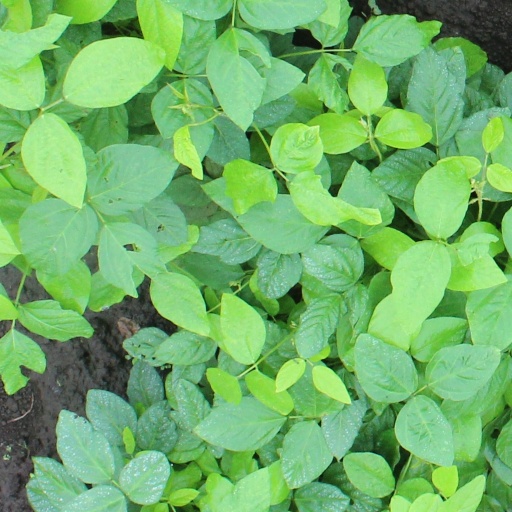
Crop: soybean